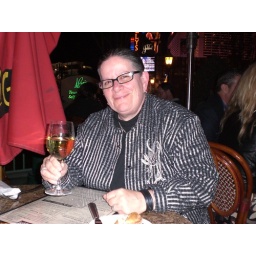
Me in my $500 shirt and 20 glass of wine at Mon Amis Gabi